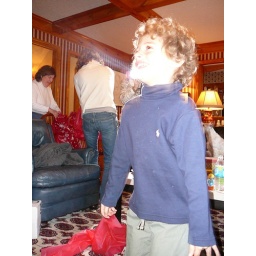
ben jumps for joy over the green machine